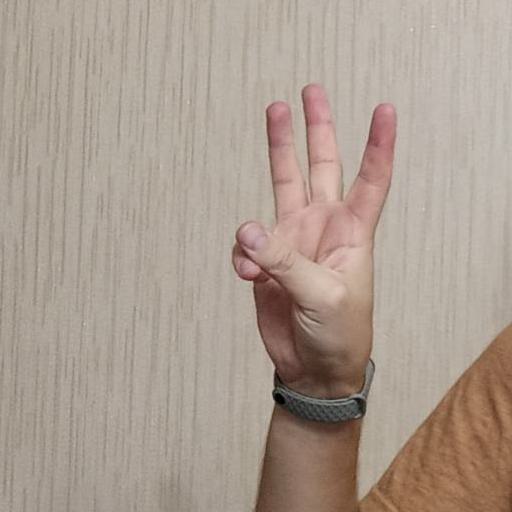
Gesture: three